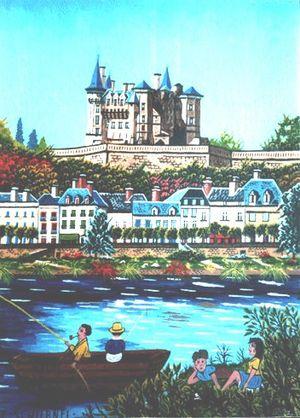
Jean Schubnel, né le 24 juin 1894 à Château-la-Vallière et mort le 18 août 1987 à Langeais, est un peintre naïf français du XXᵉ siècle.